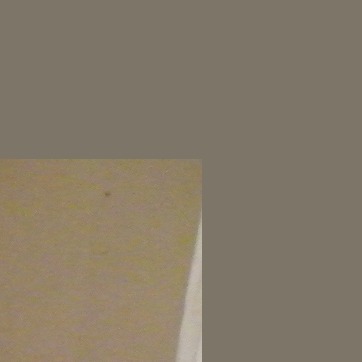
Material: painted